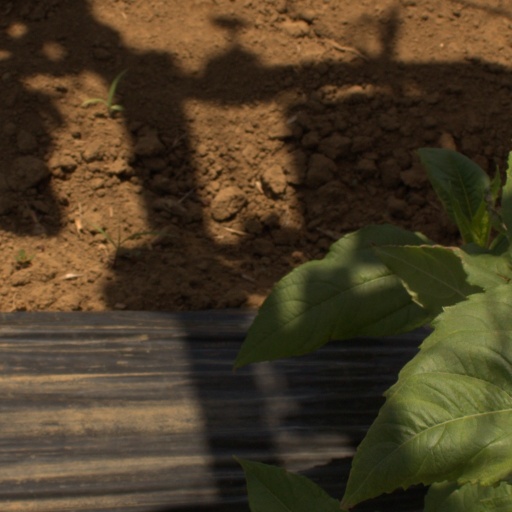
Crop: Jerusalem artichoke